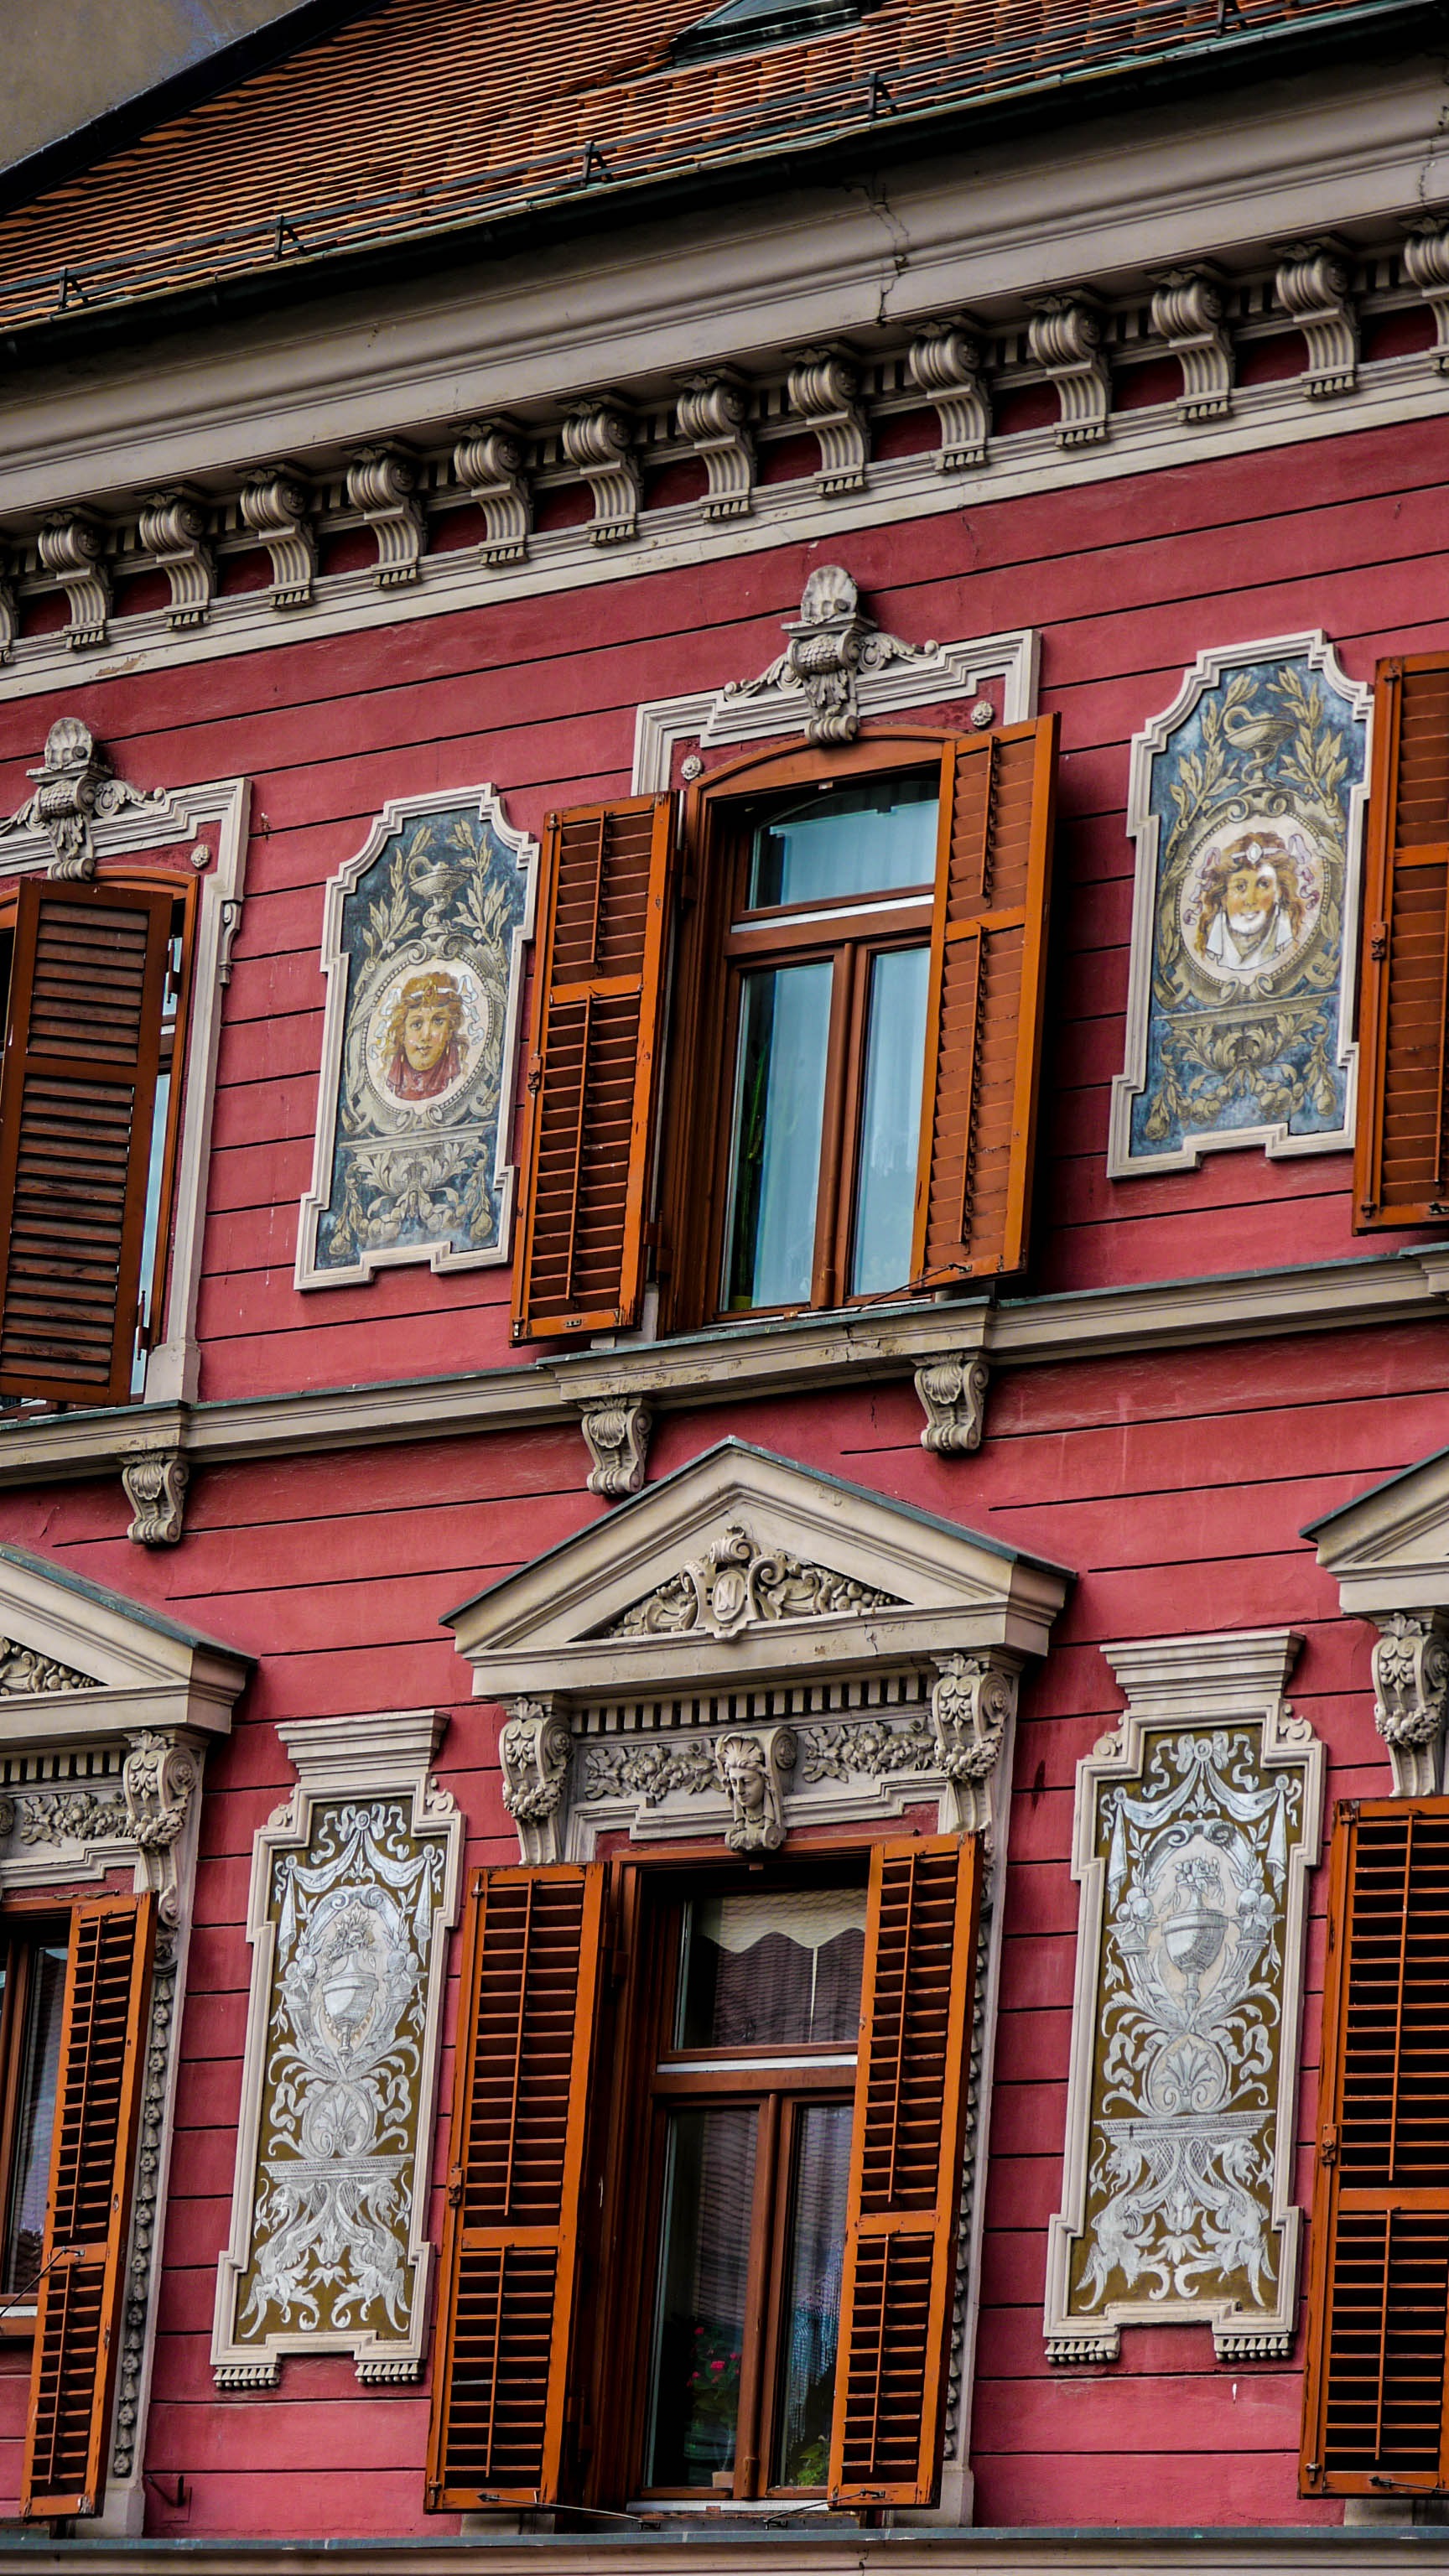
architecture, house, building, palace, city, facade, church, place of worship, synagogue, slovenia, ancient history